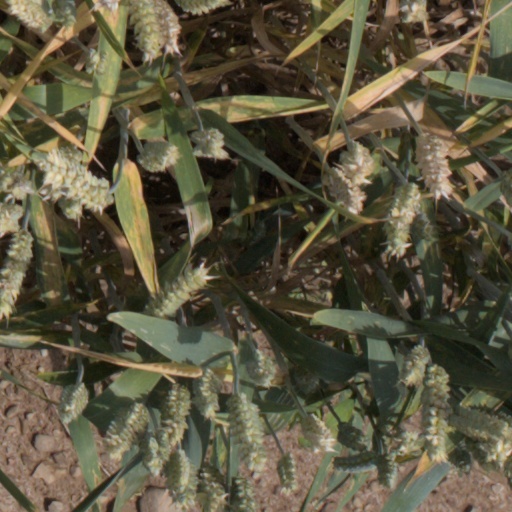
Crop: wheat